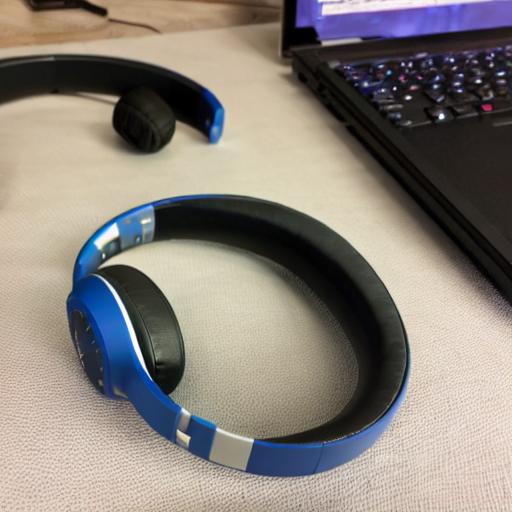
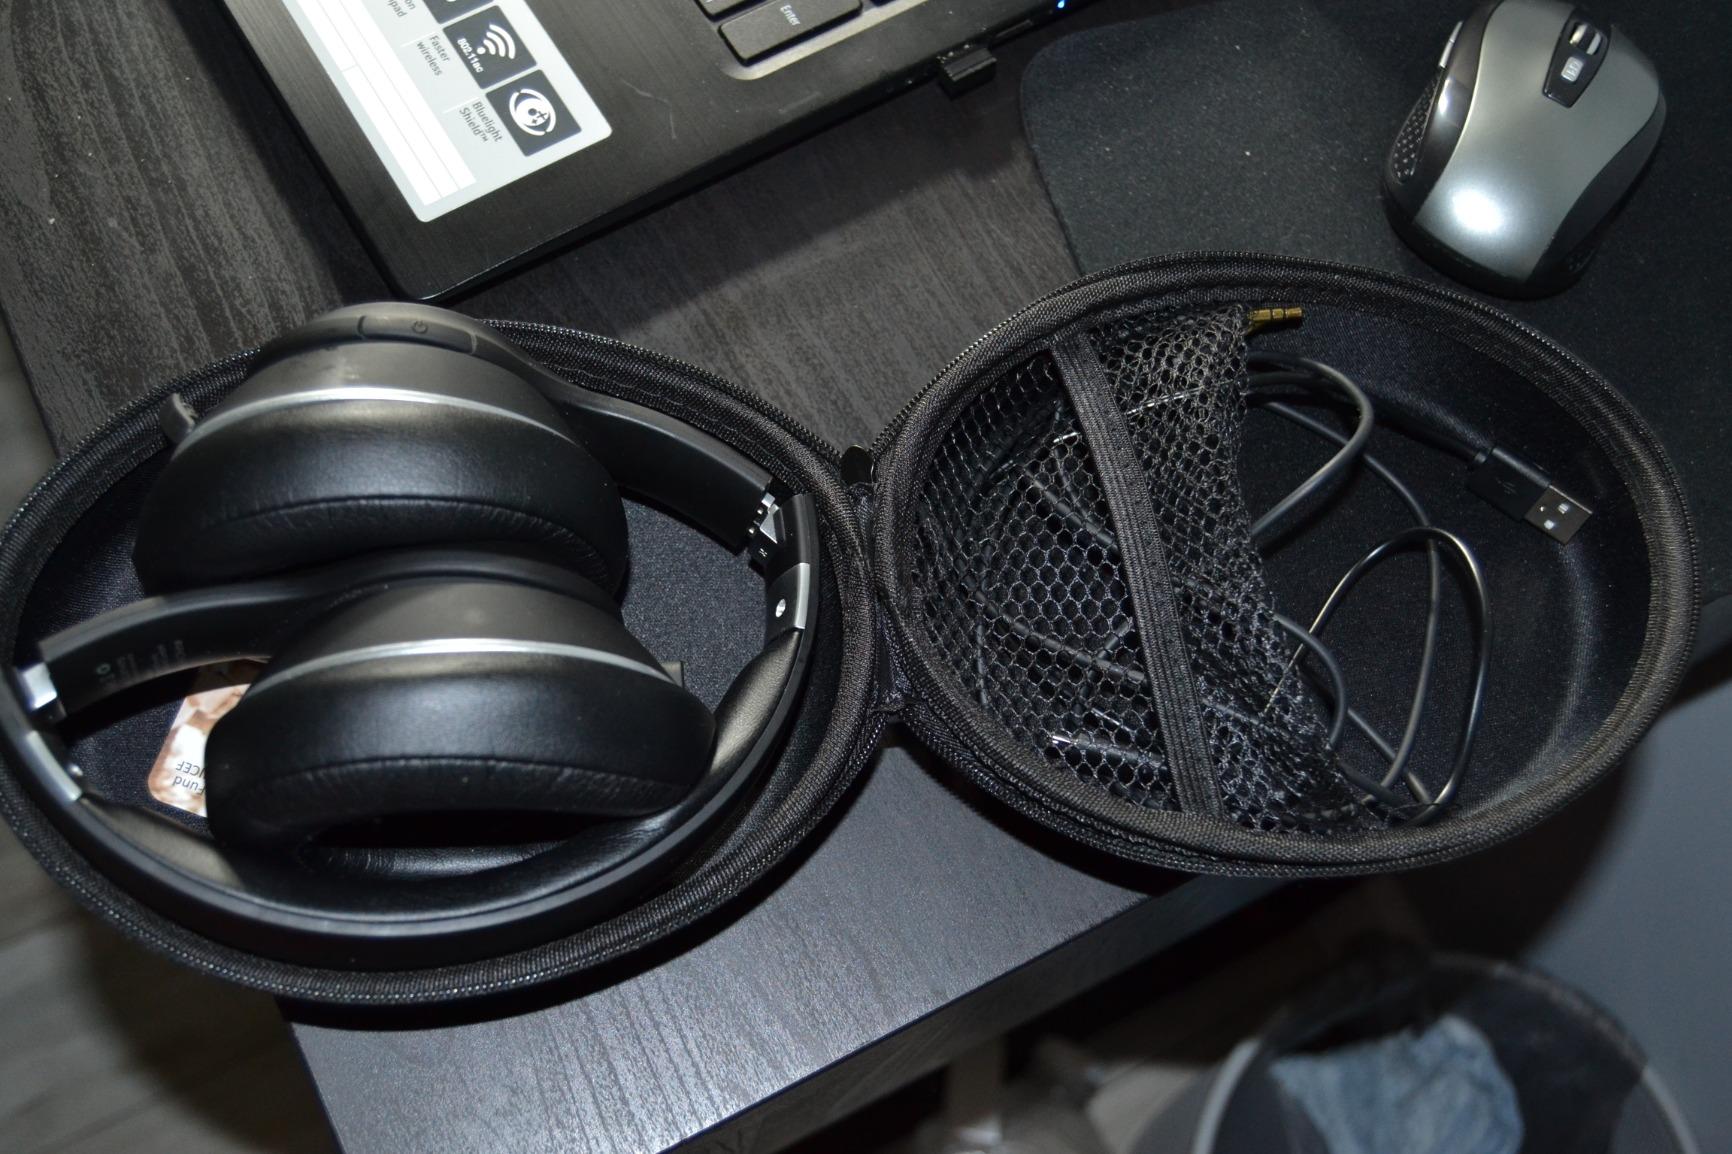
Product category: headphones
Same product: no